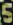
Number: 5